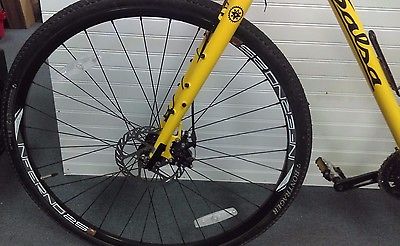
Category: bicycle